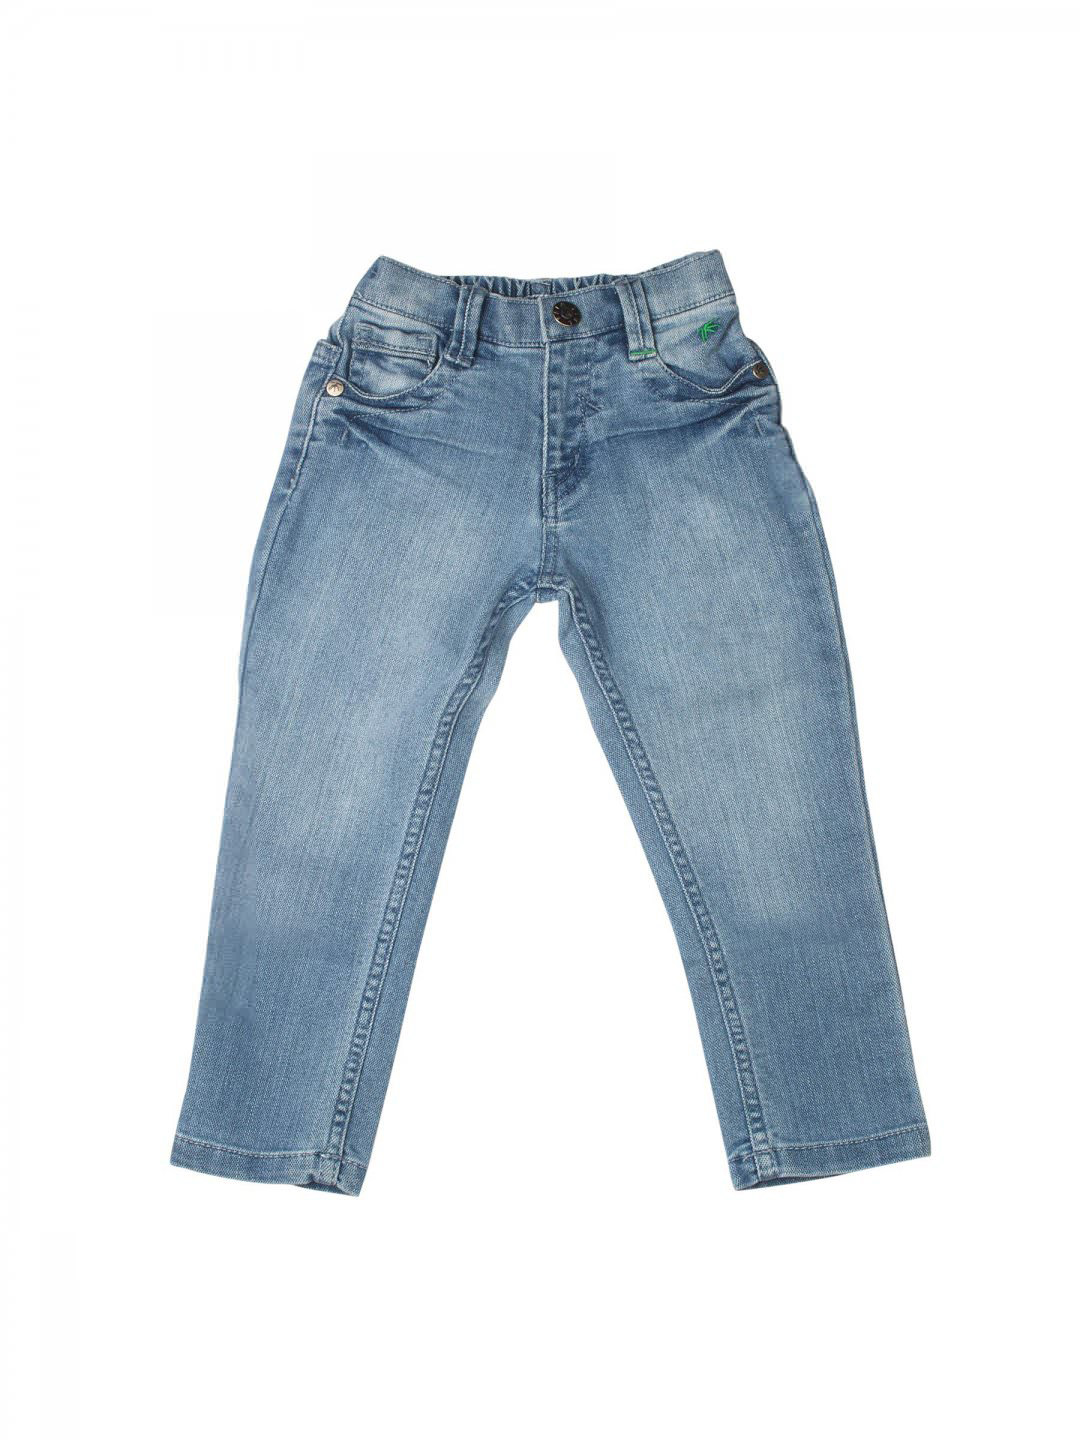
Gini and Jony Girls Blue Jeans
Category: Apparel / Bottomwear / Jeans
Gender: Girls
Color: Blue
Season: Summer 2012
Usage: Casual